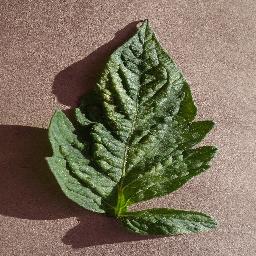
Label: Tomato___Spider_mites Two-spotted_spider_mite